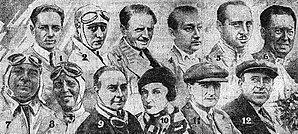
Les partants du GP automobile de La Baule en 1931.
Le Grand Prix automobile de La Baule est un Grand Prix organisé à dix reprises près de l'actuelle La Baule-Escoublac, de 1924 à 1952 — dont neuf avant-guerre —, en été, entre la fin du mois de juillet et la mi-septembre.